LENG9

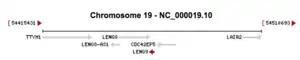
Gene neighborhood of LENG9 on chromosome 19.

LENG9 is located at 19q13.42 on chromosome 19, spanning the sense strand (-) from 54,461,796 bp to 54,463,711 bp. The LENG9 gene is 1,930 base pairs in length and contains one exon.